Crimean Tatars

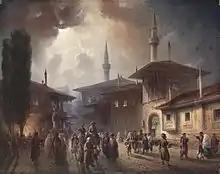
The Crimean Khan's Palace in Bakhchysarai by Carlo Bossoli

In 1441, an embassy from the representatives of several strongest clans of the Crimea, including the Golden Horde clans Shırın and Barın and the Cumanic clan — Kıpçak, went to the Grand Duchy of Lithuania to invite Hacı Giray to rule in the Crimea. He became the founder of the Giray dynasty, which ruled until the annexation of the Crimean Khanate by Russia in 1783. Hacı I Giray was a Jochid descendant of Genghis Khan and of his grandson Batu Khan of the Golden Horde. During the reign of Meñli I Giray, Hacı's son, the army of the Great Horde that still existed then invaded the Crimea from the north, Crimean Khan won the general battle, overtaking the army of the Horde Khan in Takht-Lia, where he was killed, the Horde ceased to exist, and the Crimean Khan became the Great Khan and the successor of this state. Since then, the Crimean Khanate was among the strongest powers in Eastern Europe until the beginning of the 18th century. The Khanate officially operated as a vassal state of the Ottoman Empire, with great autonomy after 1580. At the same time, the Nogai hordes, not having their own khan, were vassals of the Crimean one, Muskovy and Polish-Lithuanian commonwealth paid annual tribute to the khan (until 1700 and 1699 respectively). In the 17th century, the Crimean Tatars helped Ukrainian Cossacks led by Bohdan Khmelnytsky in the struggle for independence, which allowed them to win several decisive victories over Polish troops.